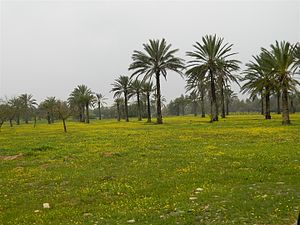
Eskhol National Park
Eshkol nationalparken, Israel
Eshkol National Park er en nationalpark i det det nordlige Negev, Israel, nær Gaza. Den 355 ha store park indeholder plæner og skyggefulde picnicområder og har i sin midte den største kilde i Wadi Ghazzeh eller HaBesor afvandringsområdet, som på hebræisk kaldes Ein HaBesor, mens det på arabisk hedder Ein Shellal. Kilden får sit vand fra det grundvandslag, som løber nær overfladen og som får sit vand fra vandet, der falder om vinteren.